The Emperor in August

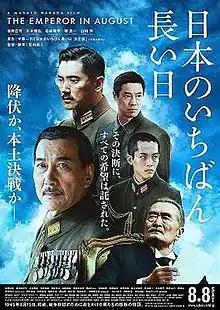
Theatrical release poster

is a 2015 Japanese historical drama film directed by Masato Harada. It was released on August 8, 2015.